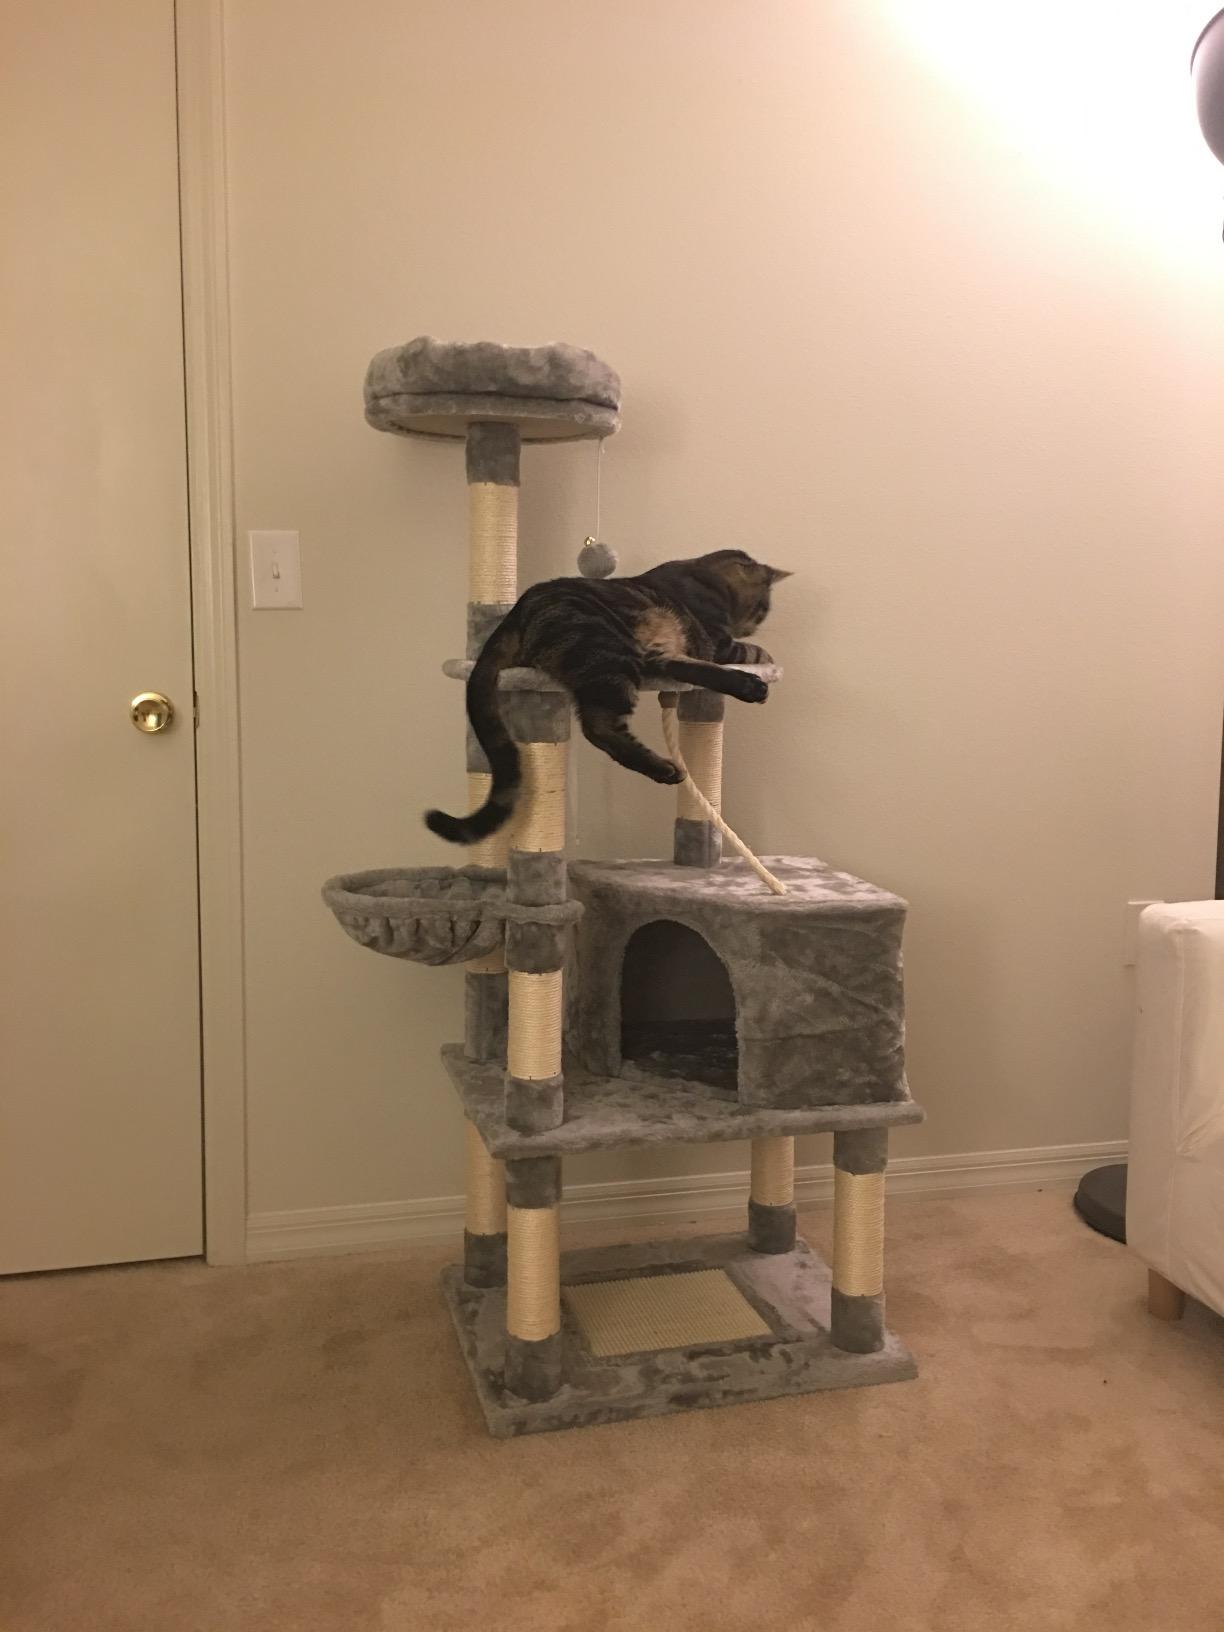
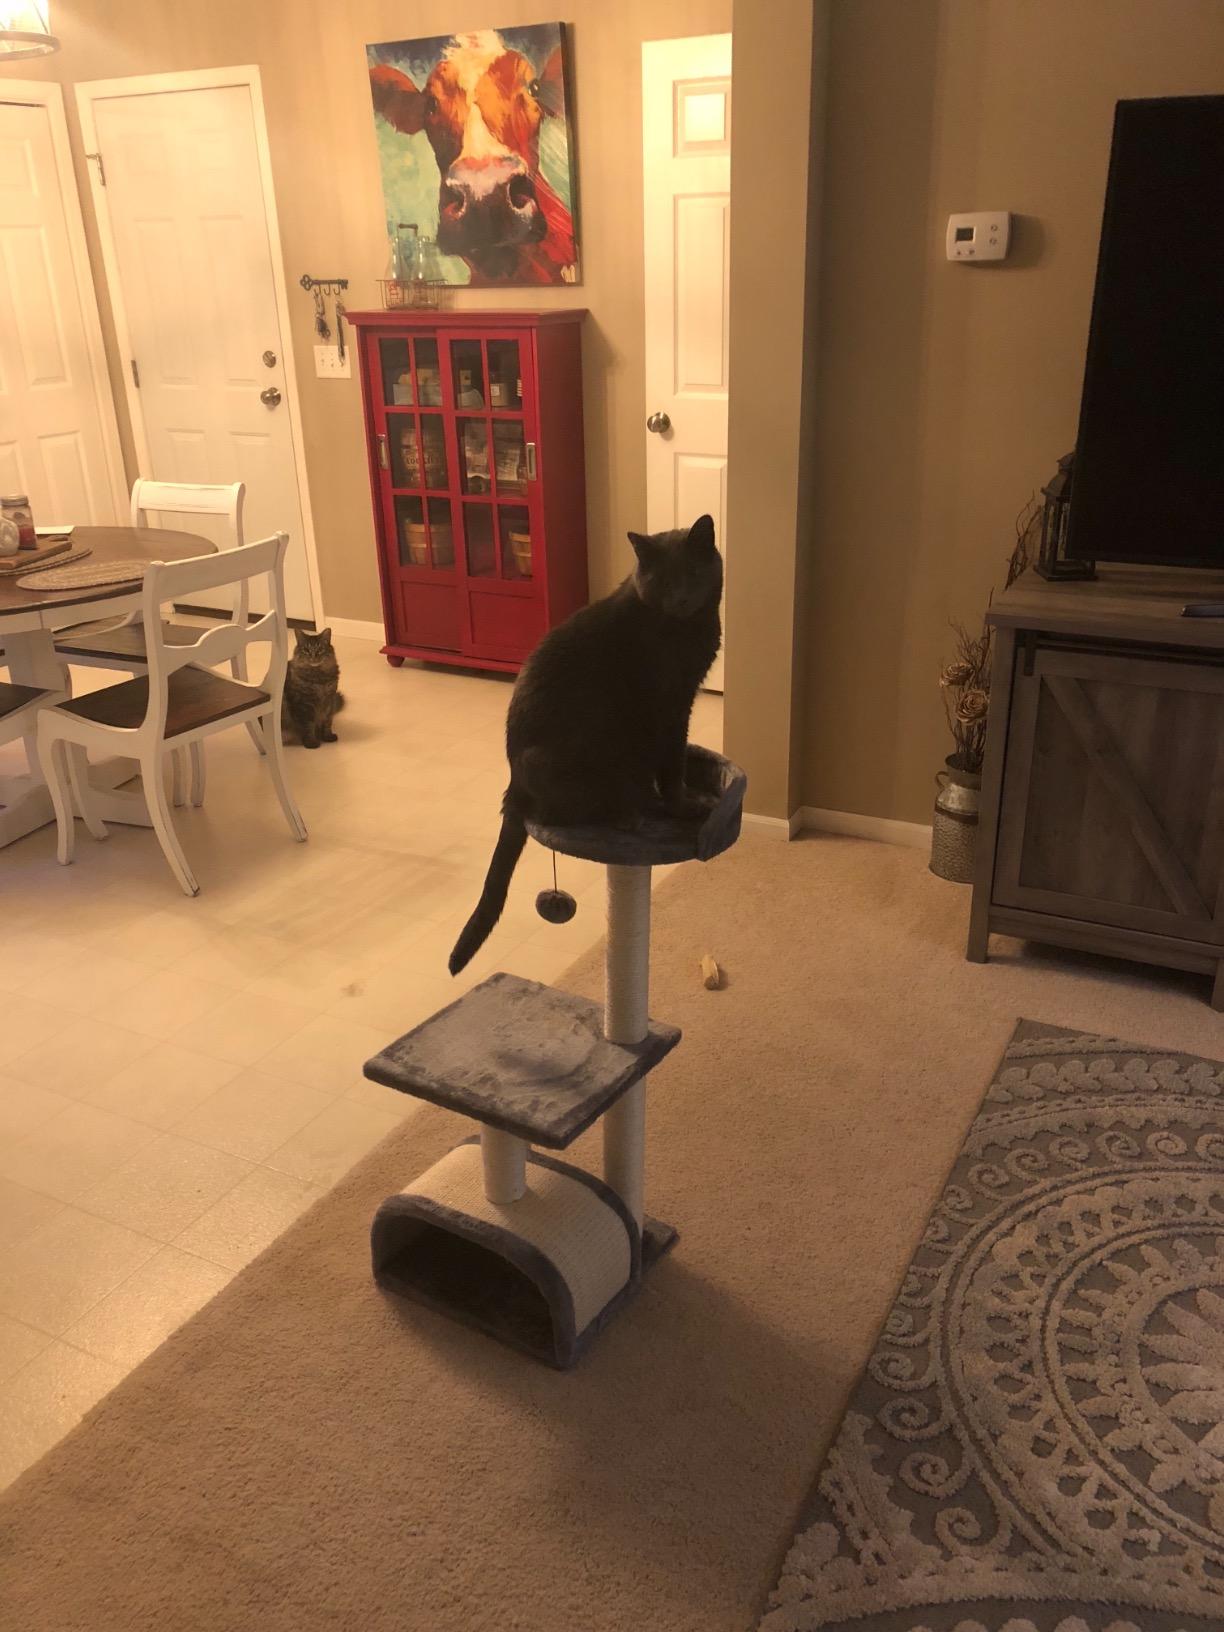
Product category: items_cat tree
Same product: no